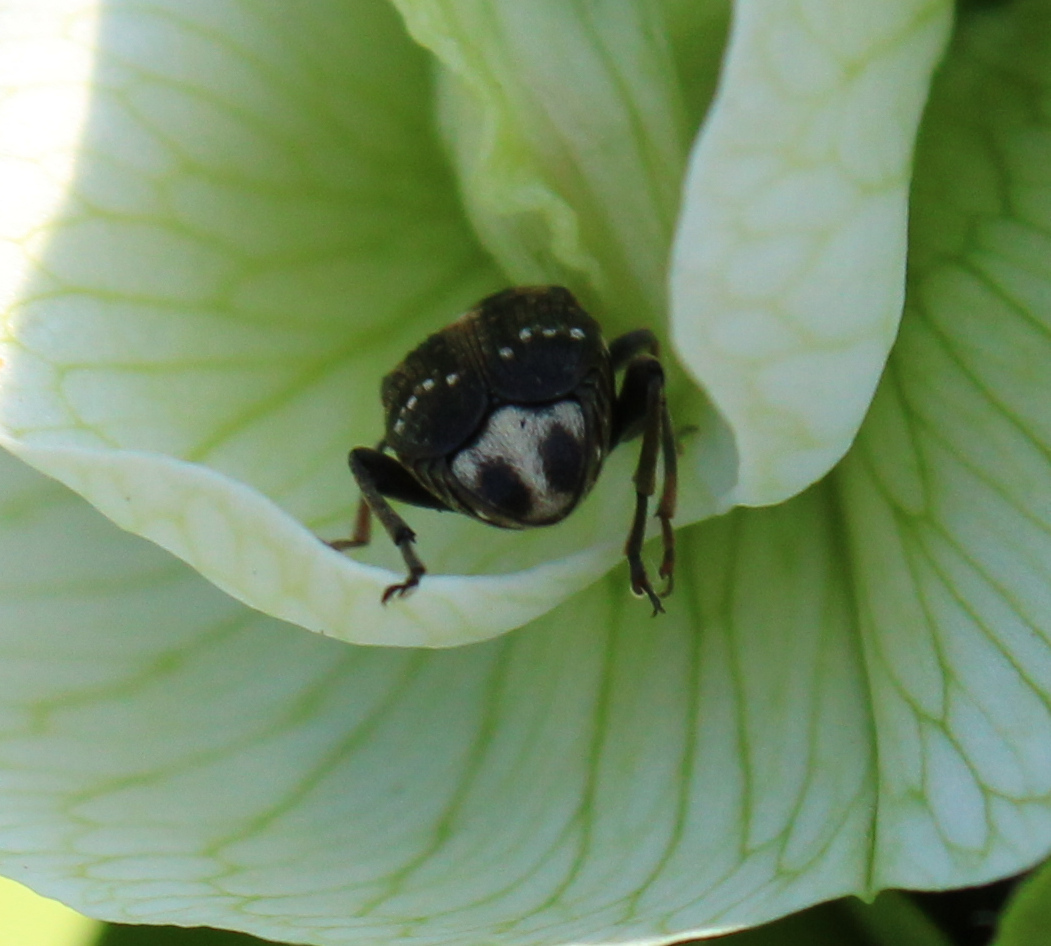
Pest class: pea_weevil